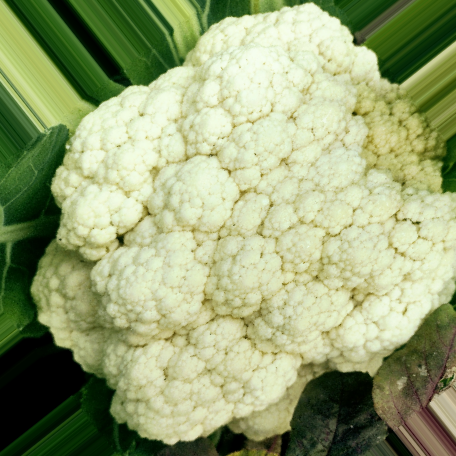
Label: Disease Free